Bye Bye London

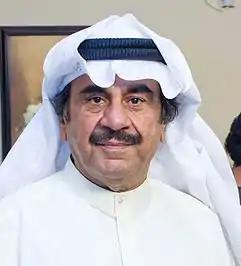
Abdulhussain Abdulredha in 2009

These plays were mostly performed in Egypt during Sadat’s "Open Door" policy, which promoted free-market economics but led to social problems like selfishness, family breakdown, and political weakness. Satirical plays were also produced in Kuwait after the 1973 oil boom. While Gulf leaders hailed the oil boycott as a moment of Arab unity, it marked the end of Arab nationalism in the region. Satirists in Kuwait used humor to highlight the contrast between economic wealth and political decline.